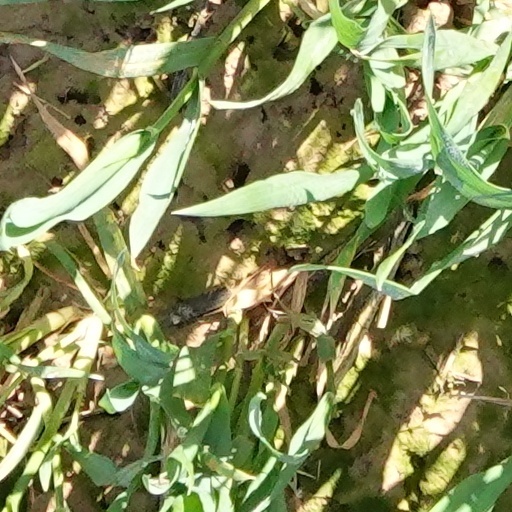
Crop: wheat